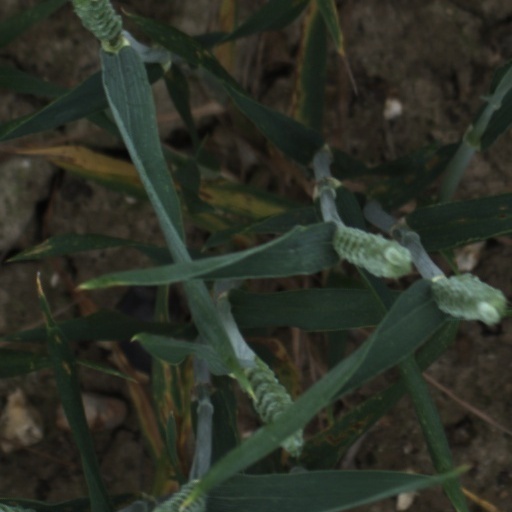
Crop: wheat